Cofton Hall

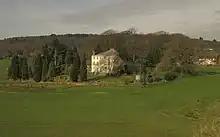
Cofton Hall

Cofton Hall is a country house on the Lickey Hills near Cofton Hackett, in the Bromsgrove District of north east Worcestershire, England. It is a Grade II* listed building.